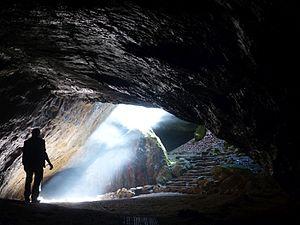
La grotte de la Licorne est une grotte karstique dans du dolomite située à Scharzfeld, en Basse-Saxe à la limite de la Thuringe, en Allemagne. Elle est la plus grande grotte touristique de l'ouest du Harz. Classée comme monument naturel et, en 2006, dans le cadre du paysage karstique du Zechstein dans le sud du Harz, dans la liste des 77 principaux géotopes allemands, la grotte de la Licorne fait partie depuis 2017 des géoparcs de l'UNESCO.